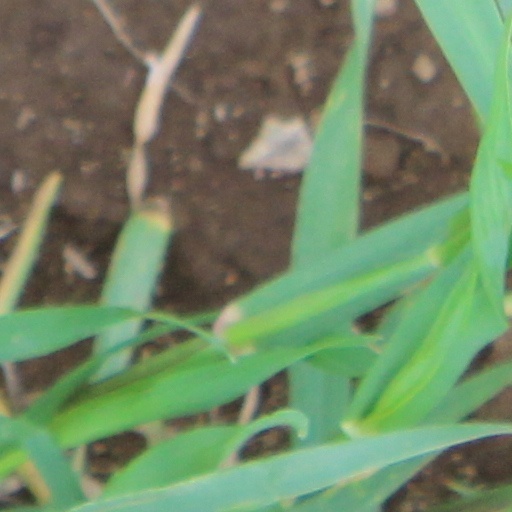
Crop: wheat